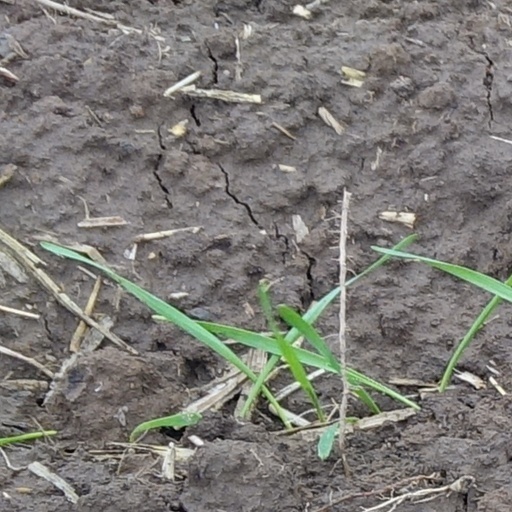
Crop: wheat